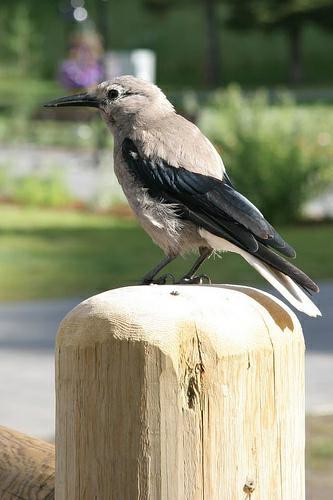
A photo of a clark nutcracker